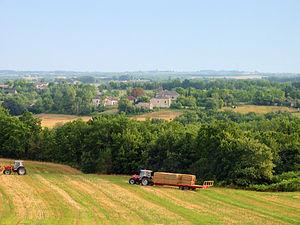
Valprionde, vue du hameau de Paillas depuis le réservoir de Bouteille.
Valprionde est une ancienne commune française située dans le département du Lot, en région Midi-Pyrénées, devenue, le 1ᵉʳ janvier 2016, une composante de la commune nouvelle de Montcuq-en-Quercy-Blanc.
En France, la définition des zones de massif découle de la mise en application de la Loi montagne en 1985. Les zones de massif englobent les régions de montagne et les espaces qui leur sont immédiatement contigus.